Fort Worth Fire Department

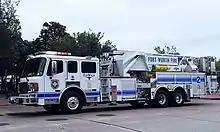
Fort Worth Fire Department's Truck 2 responding to a call

The 1970s and 1980s saw many changes to the department. The police and fire departments had been reorganized into the city's public safety department, while the fire department was also internally reorganized. A first responder program was initiated to train all firefighters as EMTs, and HAZMAT teams were formed during this time to respond to incidents where hazardous materials were involved. The department began requiring all of its members to participate in a physical fitness program. This program also mandated yearly physicals, at the department's expense.